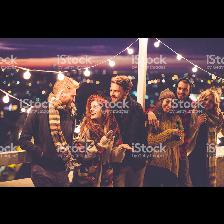
Label: Human